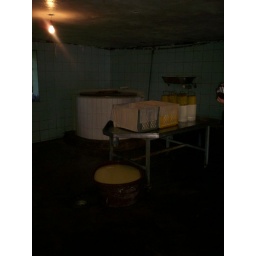
The large tub in the back holds raw milk. Trucks drive from house to house to collect milk.